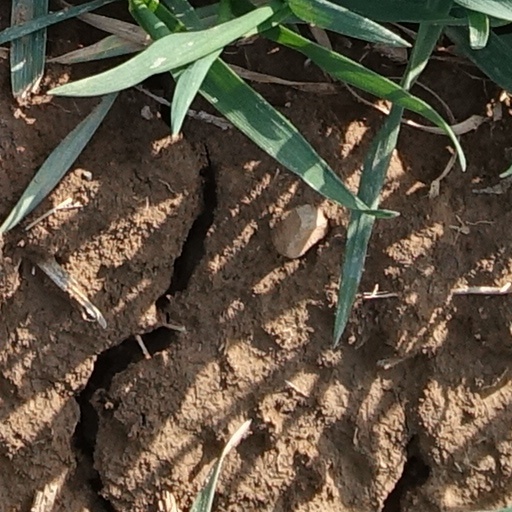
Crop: wheat